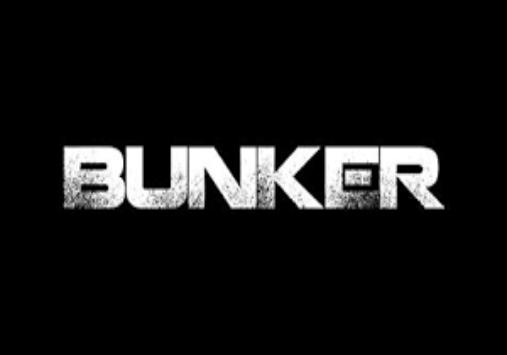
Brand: Bunker
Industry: Clothes